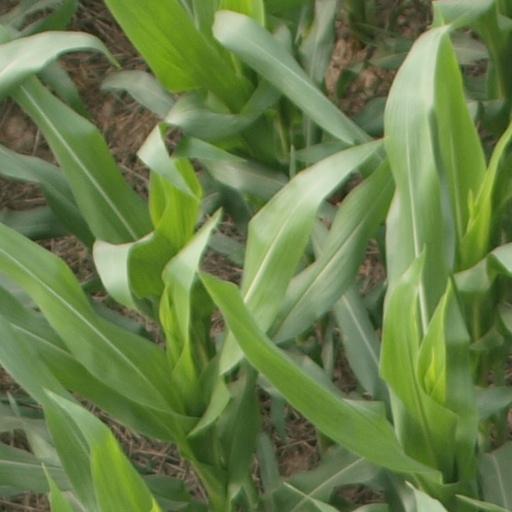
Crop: maize; corn